Duel Masters

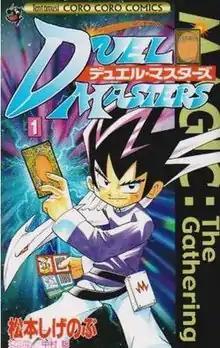
Volume 1 cover

is a multimedia franchise consisting of multiple manga and anime series, a trading card game, and several video games. It began as a manga adaptation of "" before branching off in 2002.